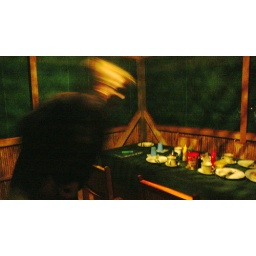
Dinner on the first night, in our camp in the cloud forest